Brothers Čapek

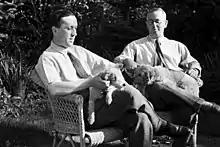
Karel Čapek (left) and Josef Čapek (right)

The Brothers Čapek were Josef and Karel Čapek, Czech writers who sometimes wrote together. They are commemorated both for their literary/artistic works and political activism against oppressive government. Their house is now a cultural monument of the Czech Republic, and there are various memorials to them. Their most famous joint work is the play "Pictures from the Insects' Life", a humorous political allegory.